PBC CSKA Moscow

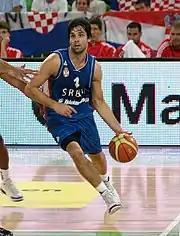
Miloš Teodosić, club star in mid-2010s

CSKA won the Russian League title every year from 2009 through 2018, continuing to add to their streak of consecutive Russian League titles won every year since 2003 overall. Since the foundation of the VTB United League in 2008, CSKA has dominated the league, winning the title in 10 of its first 11 seasons (2010, 2012–2019, 2021), excluding the league's Promotional Cup in 2008.